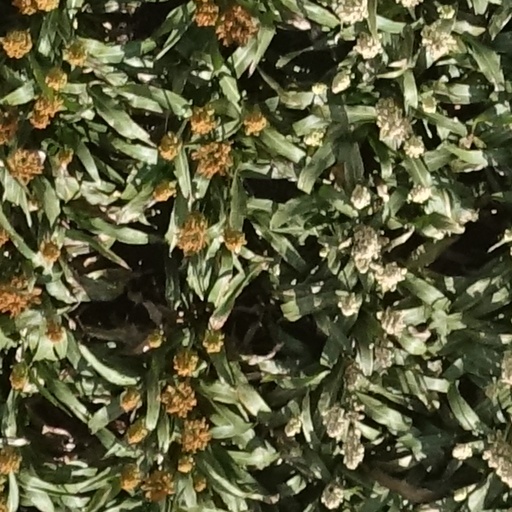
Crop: sorghum